Transbrake

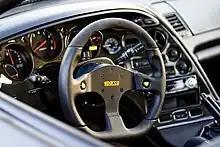
Steering wheel with transbrake button

The use of a transbrake can cause premature failure of transmission gears due to the pressure applied.